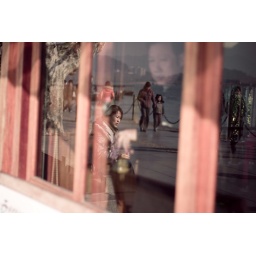
The boat ticket office over looking the West Lake in Hangzhou.